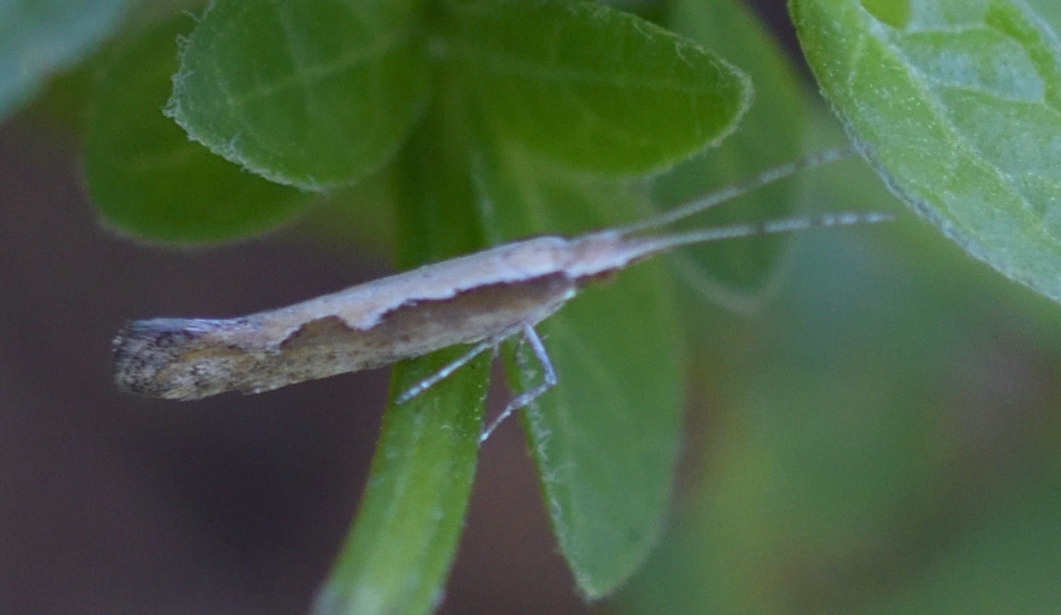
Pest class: diamondback_moth